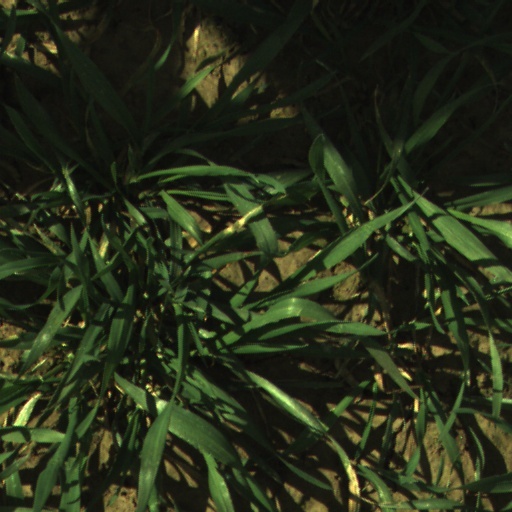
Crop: wheat